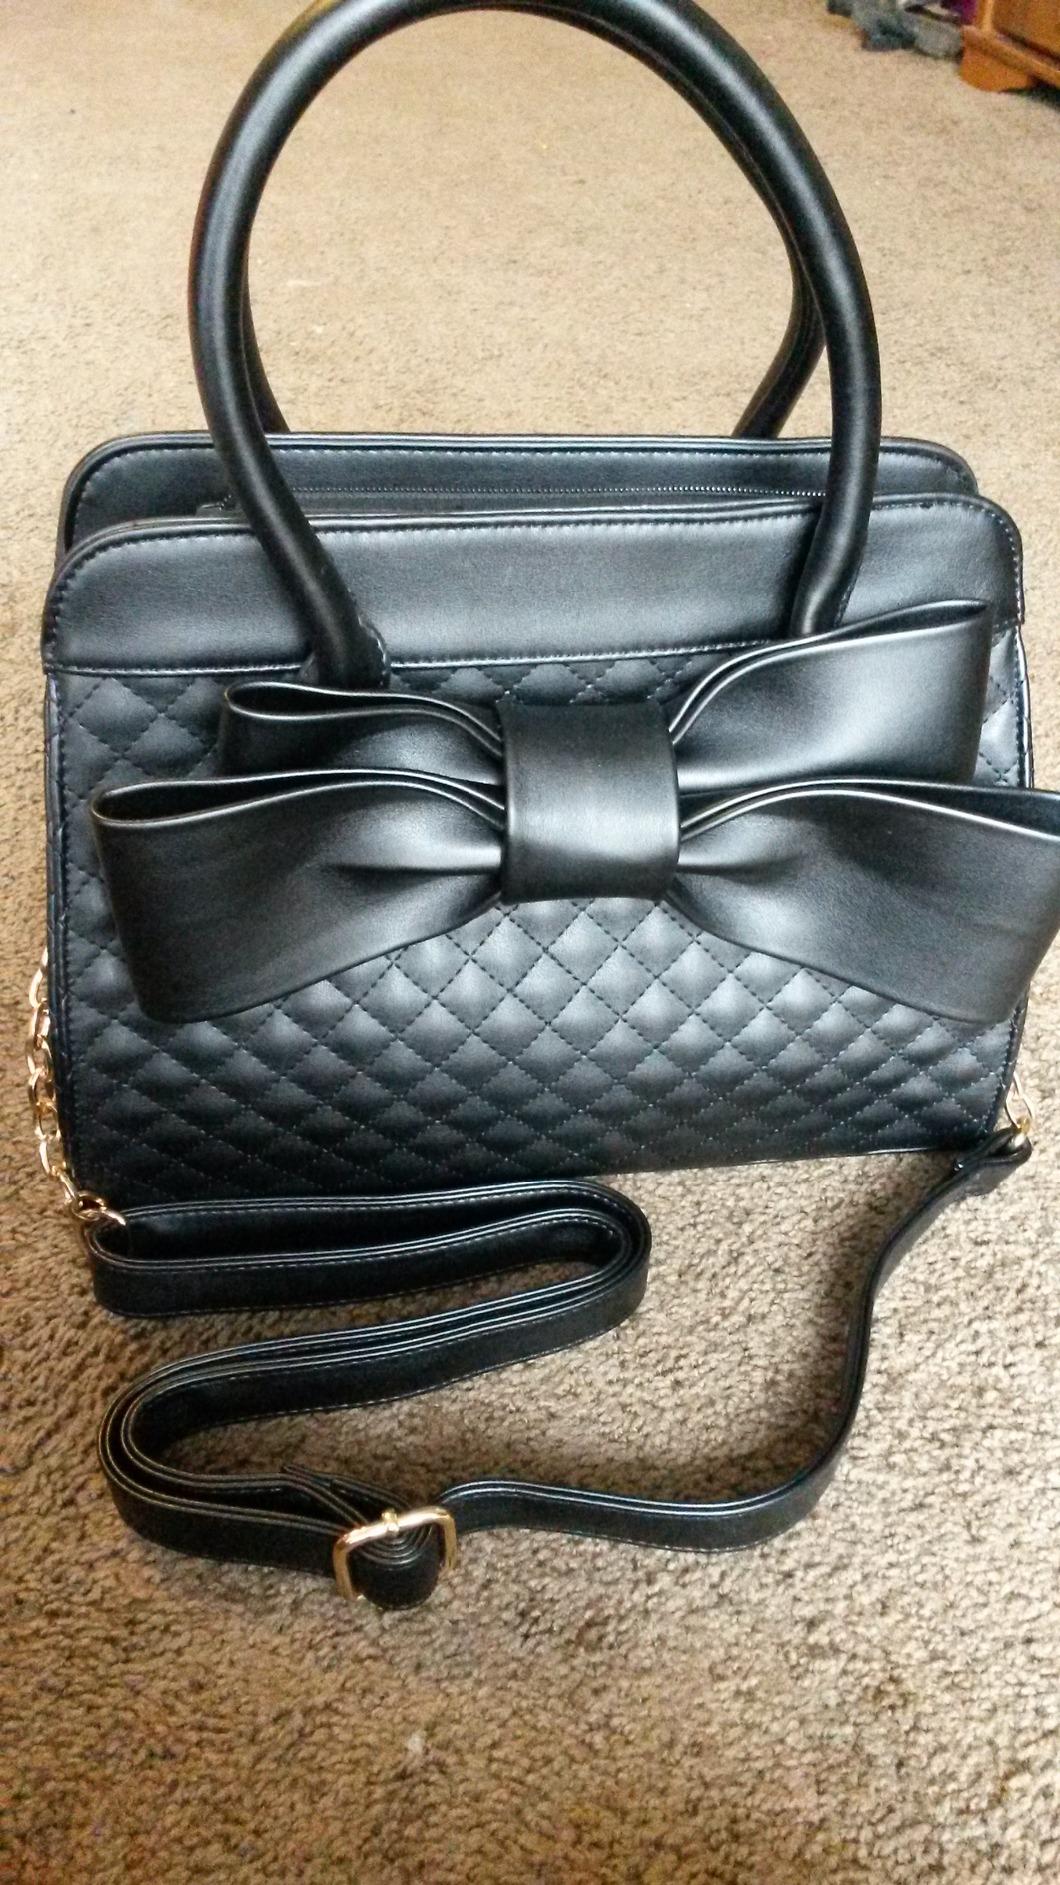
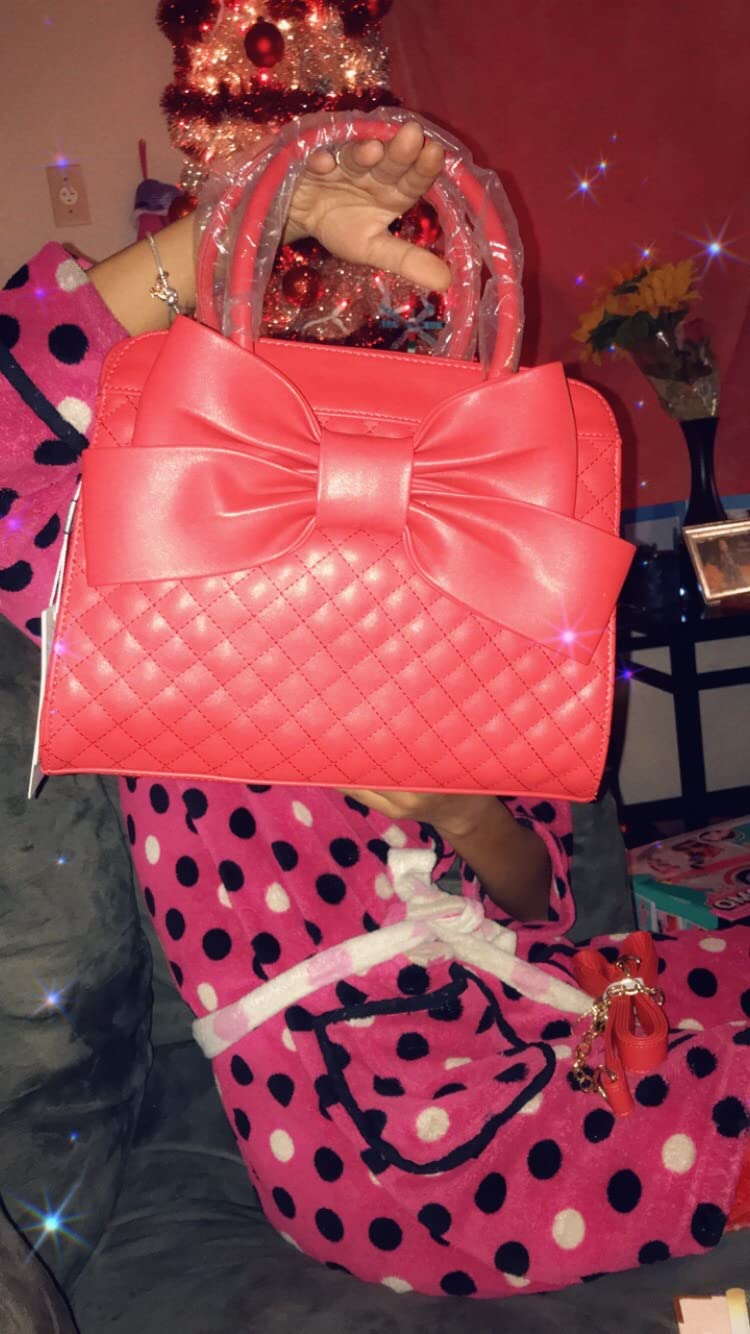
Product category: accessories_handbag
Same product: no